French cruiser Gloire (1900)

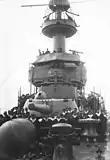
The forward gun turret with the conning tower and bridge behind it

The main battery of the "Gloire" class consisted of two quick-firing (QF) 194 mm Modèle 1893–1896 guns mounted in single-gun turrets fore and aft of the superstructure. Their secondary armament comprised eight QF 164.7 mm Modèle 1893–1896 guns and six QF Canon de Modèle de 1893 guns. Half of the 164.7 mm guns were in two singe-gun wing turrets on each broadside and all of the remaining guns were on single mounts in casemates in the hull. For defense against torpedo boats, they carried eighteen and four Hotchkiss guns, all of which were in single mounts. The sisters were also armed with five torpedo tubes, of which two were submerged and three above water. Two of these were on each broadside and the fifth tube was in the stern. All of the above-water tubes were on pivot mounts. The ships varied in the number of naval mines that they could carry and "Gloire" was fitted with storage for 12.